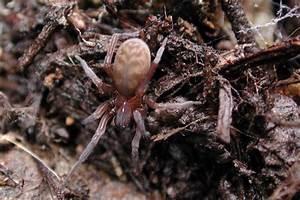
spider